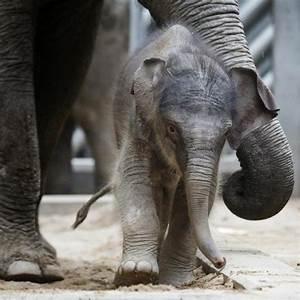
elephant